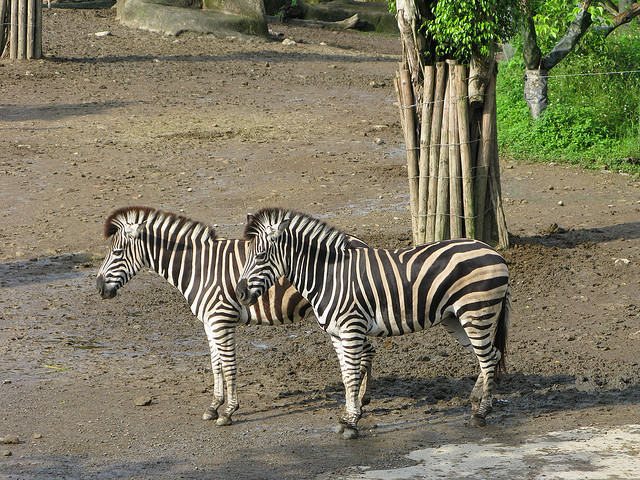
user: Given an image and a question. Answer the question in a short answer. Question: How tall do these animals grow to be? Short Answer:
assistant: 5 feet